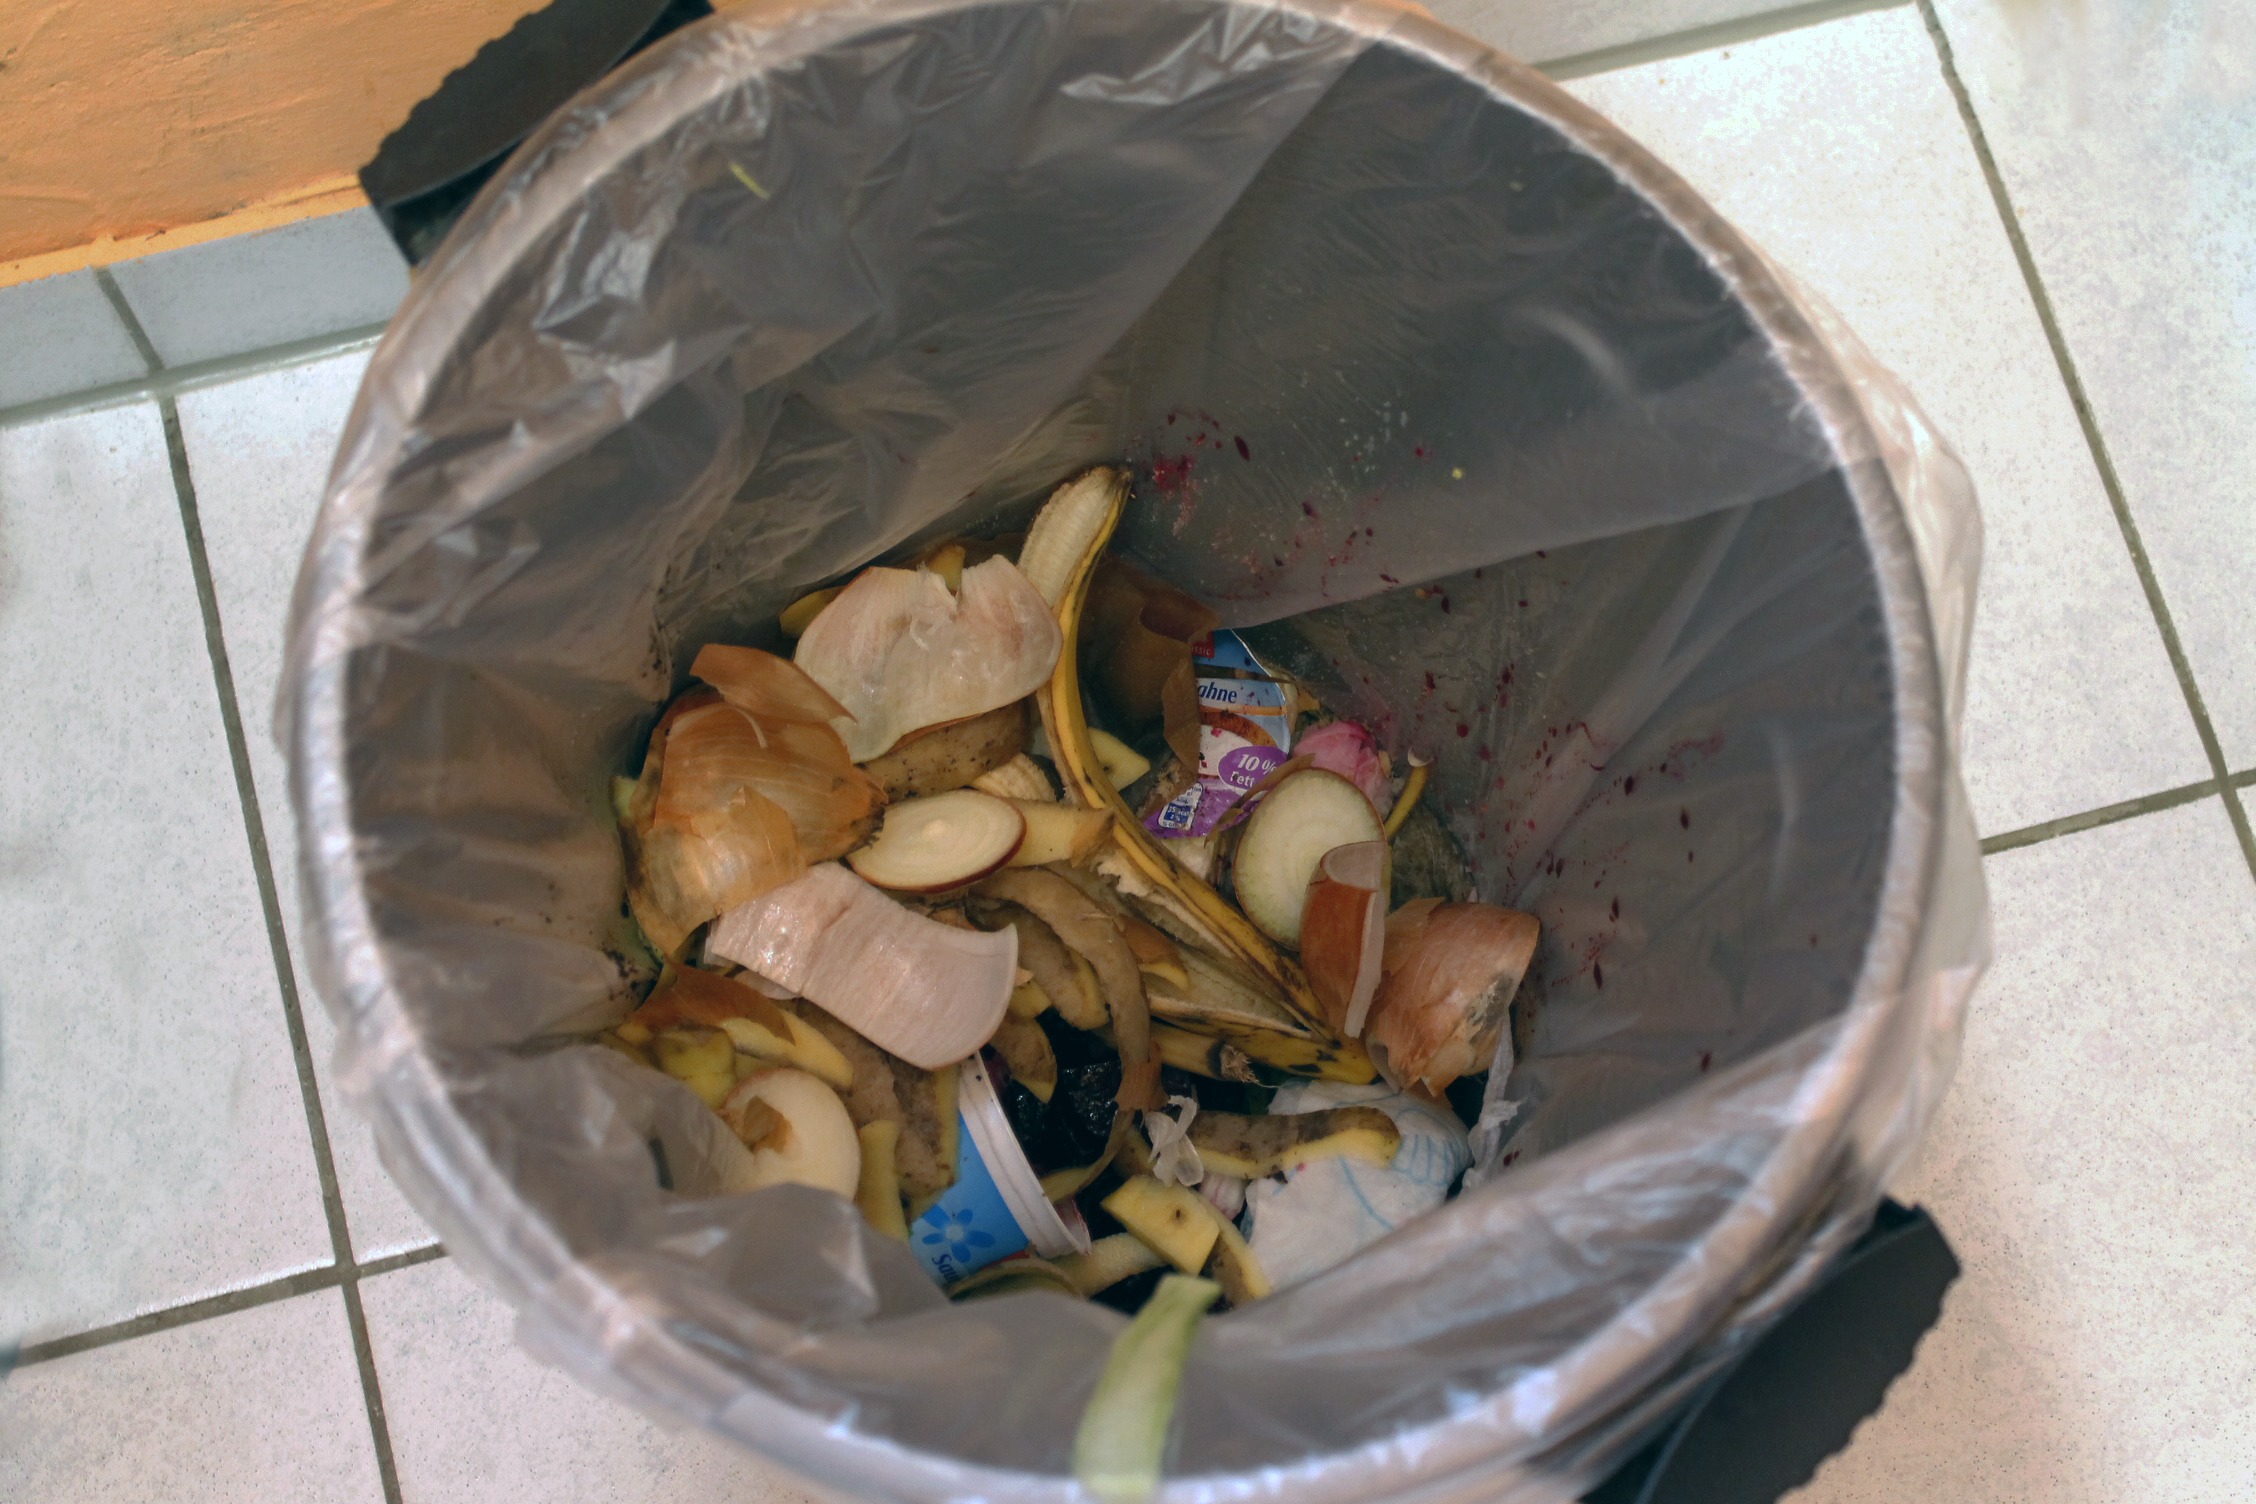
food, waste, garbage can, animal source foods, household waste